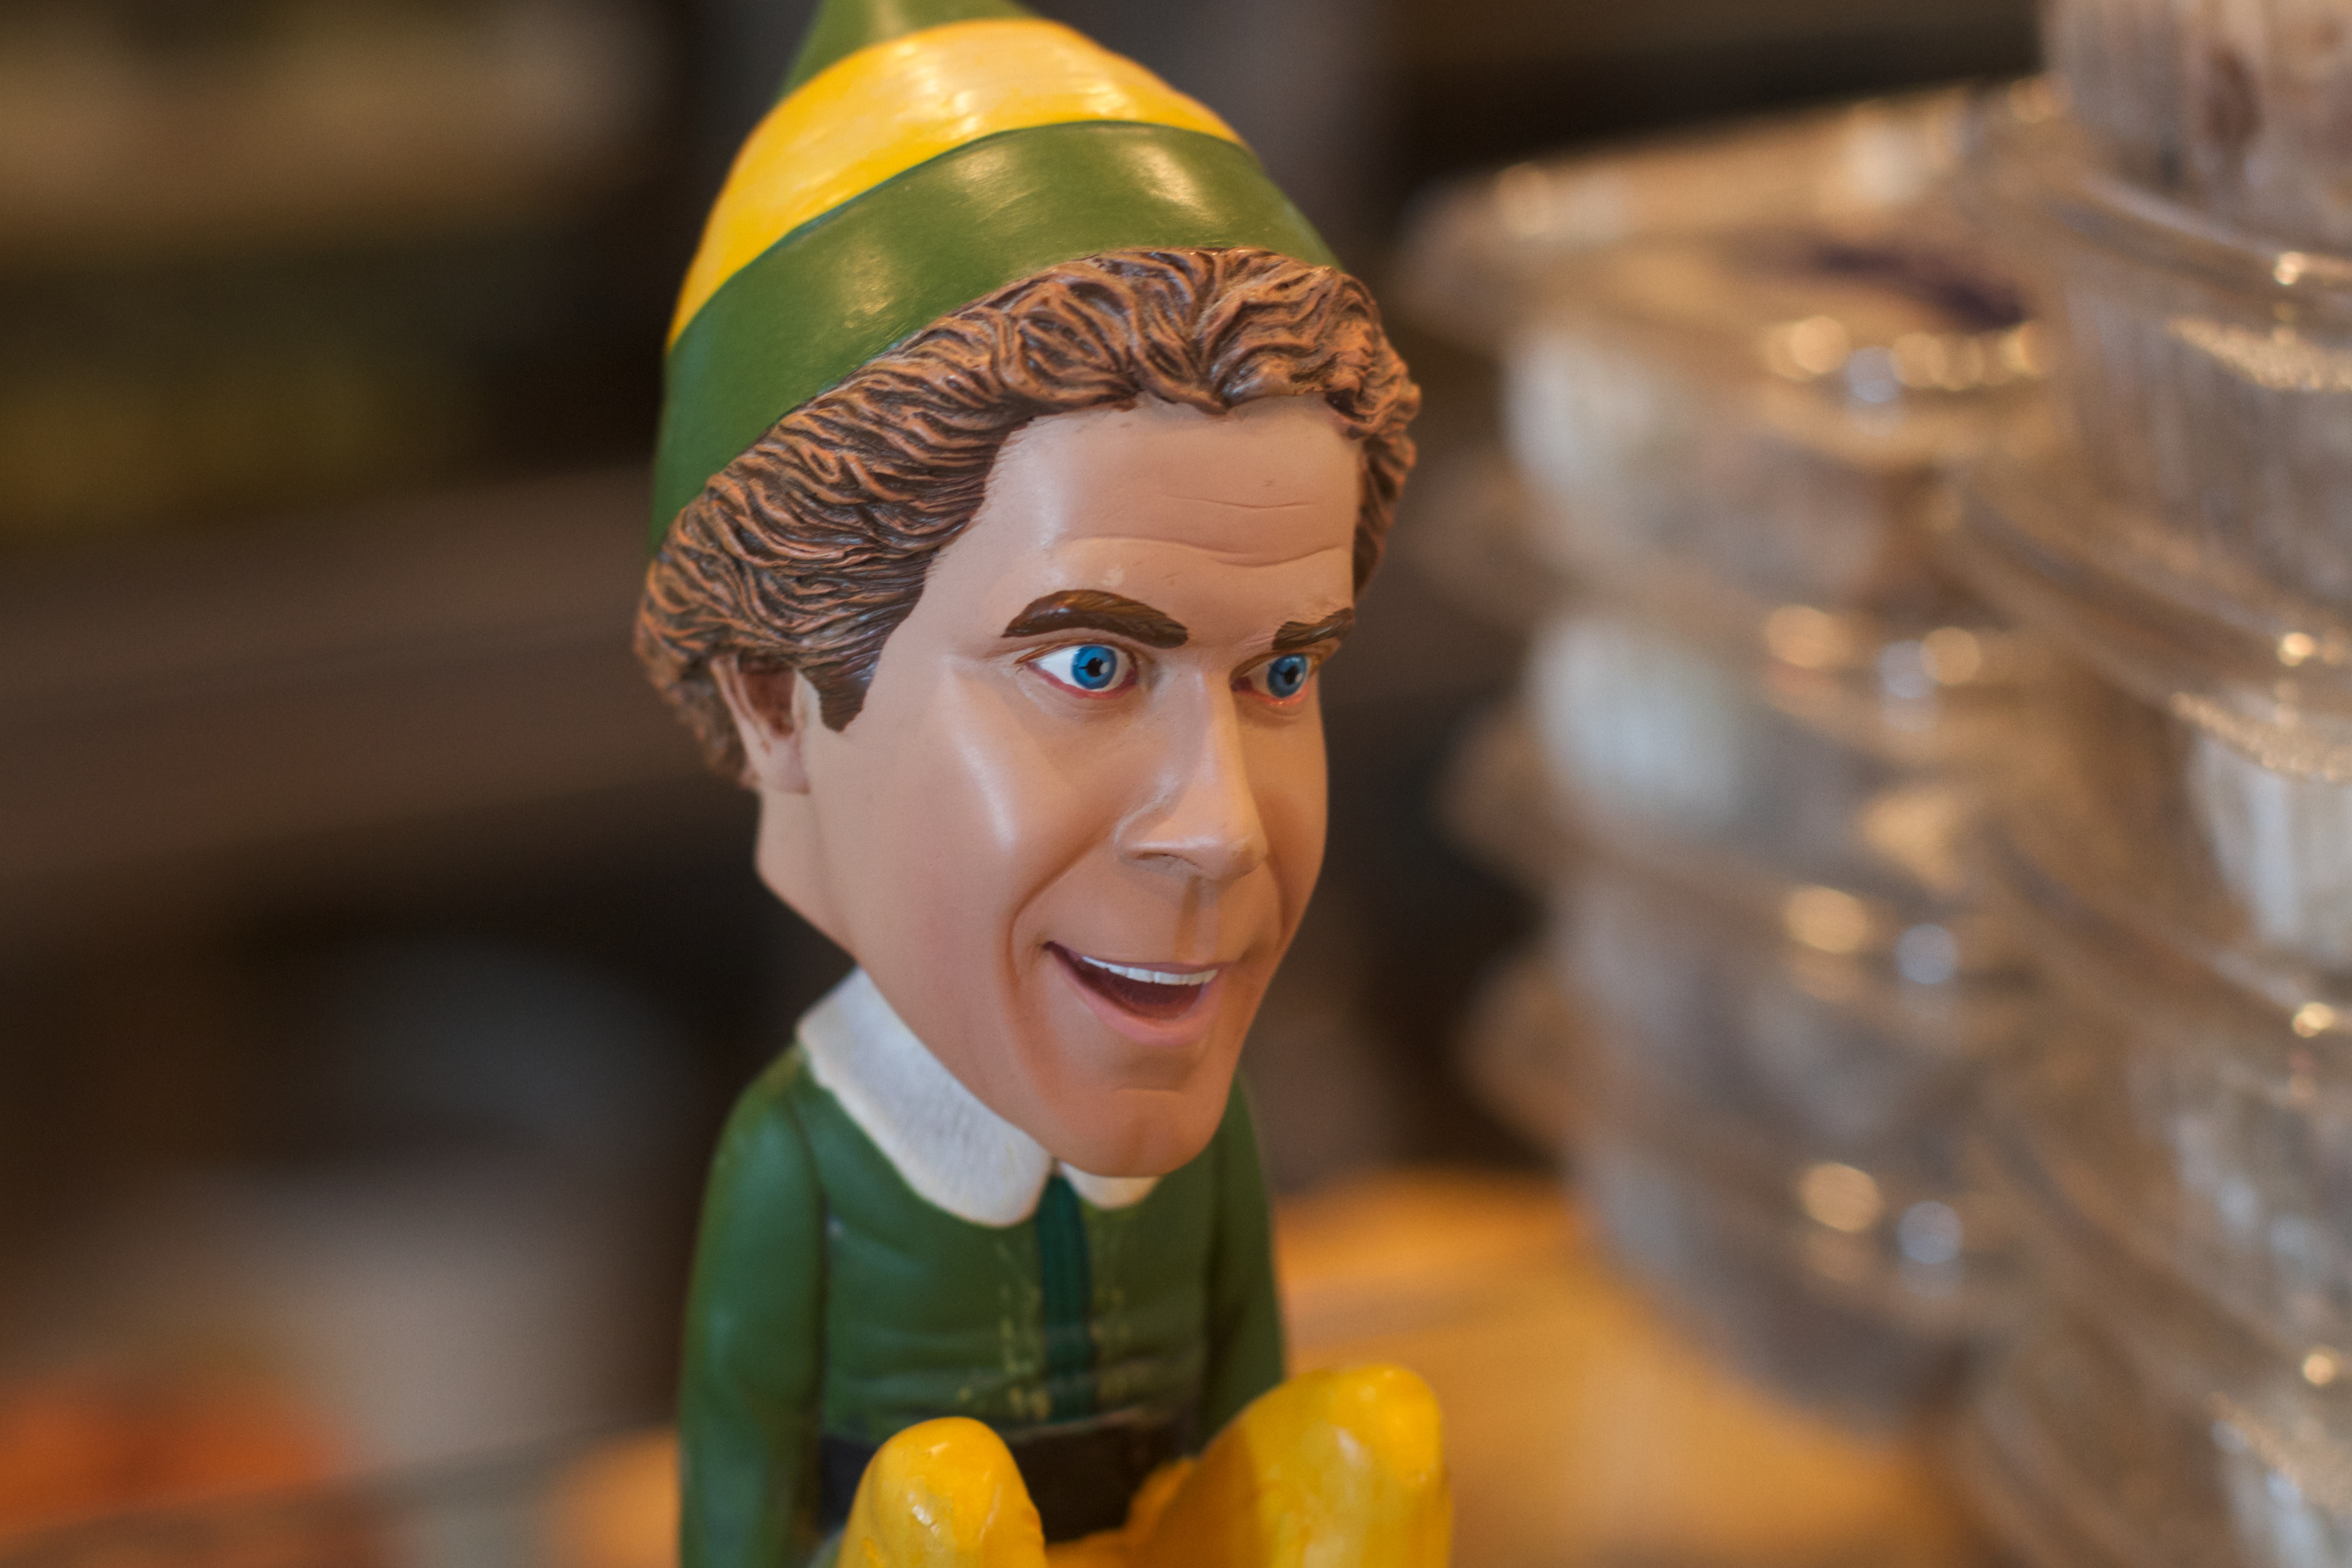
statue, yellow, toy, temple, evil